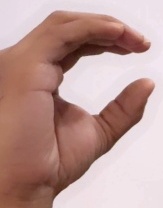
ASL sign: C